Heavy metal drumming

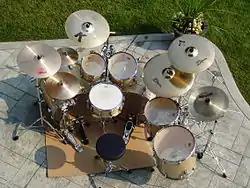
A seven-piece kit with snare, double bass drums, two hanging toms, two-floor toms, hi-hats, ride cymbal, three crash cymbals, splash cymbal and china type

The rhythm in metal songs is emphatic, with deliberate stresses on beats by the drummer and other rhythm section players. Weinstein observes that the wide array of sonic effects available to metal drummers enables the "rhythmic pattern to take on a complexity within its elemental drive and insistency". In many heavy metal songs, the main groove is characterized by short, two-note or three-note rhythmic figures—generally made up of 8th or 16th notes.